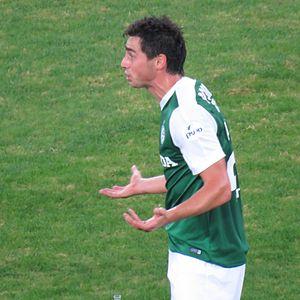
Kamil Vacek est un footballeur international tchèque né le 18 mai 1987 à Ústí nad Orlicí.